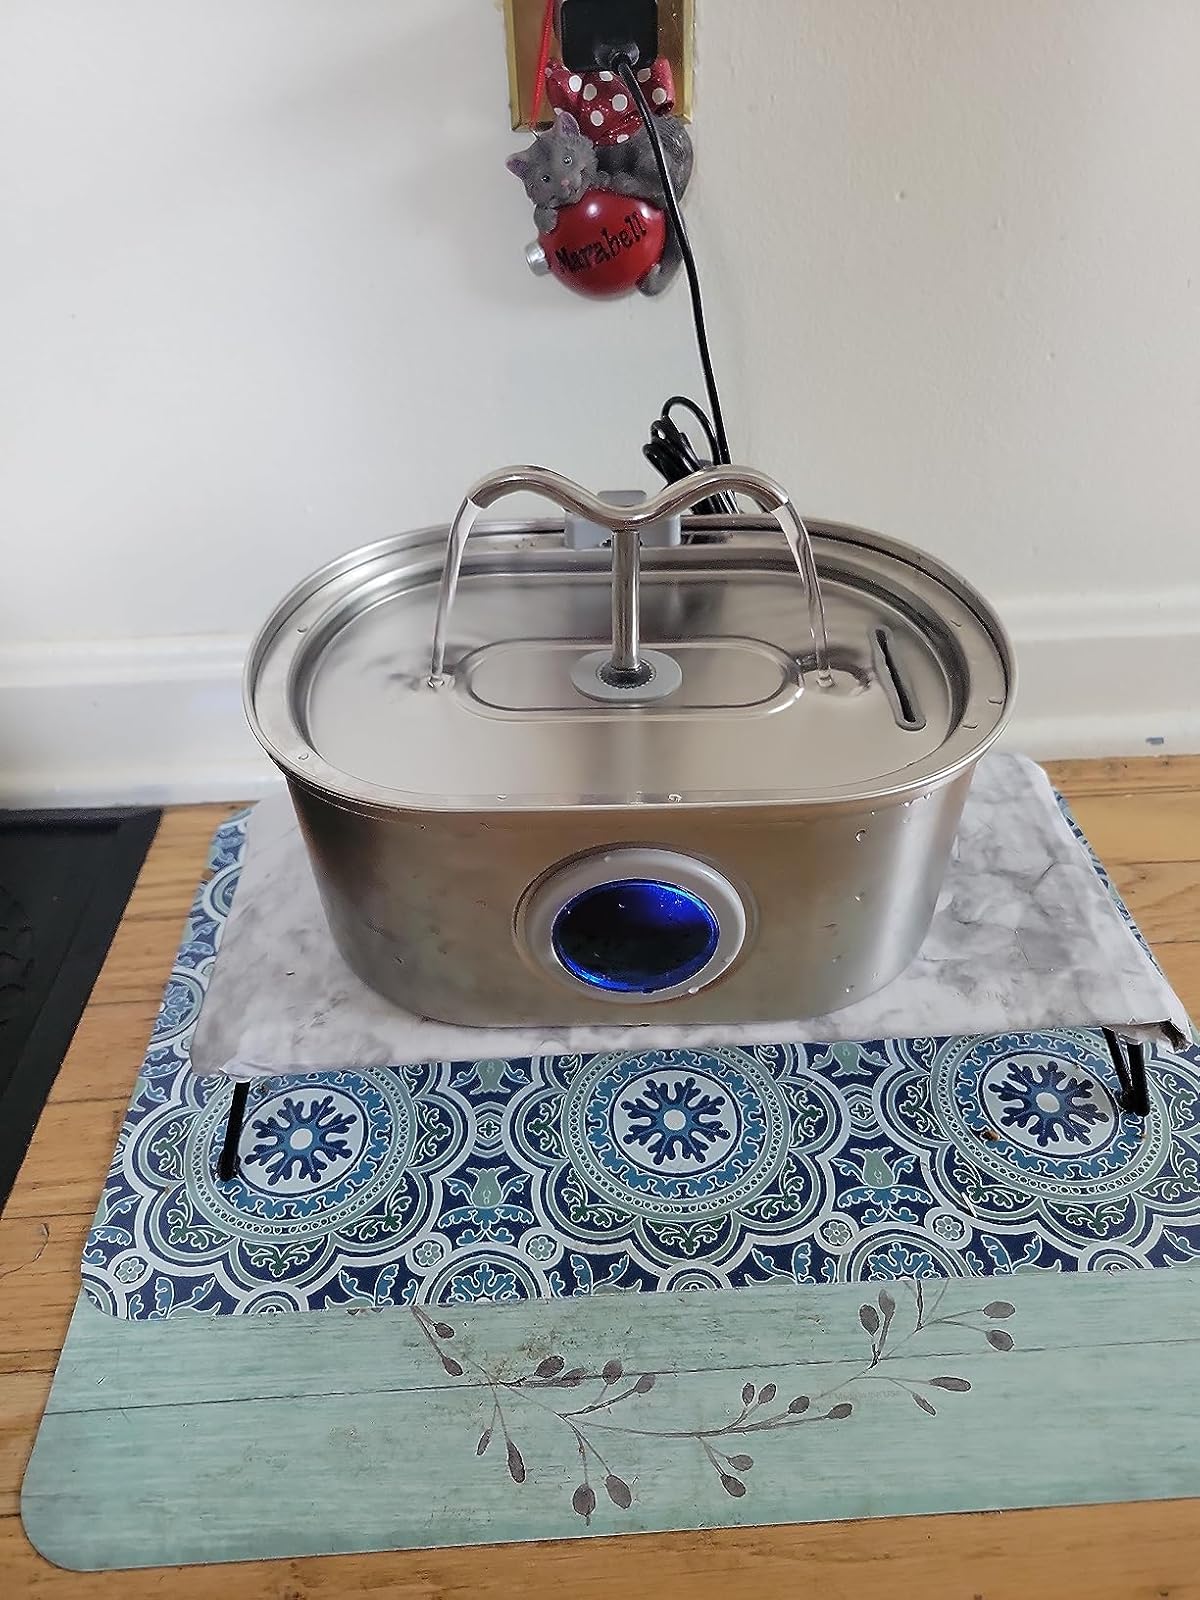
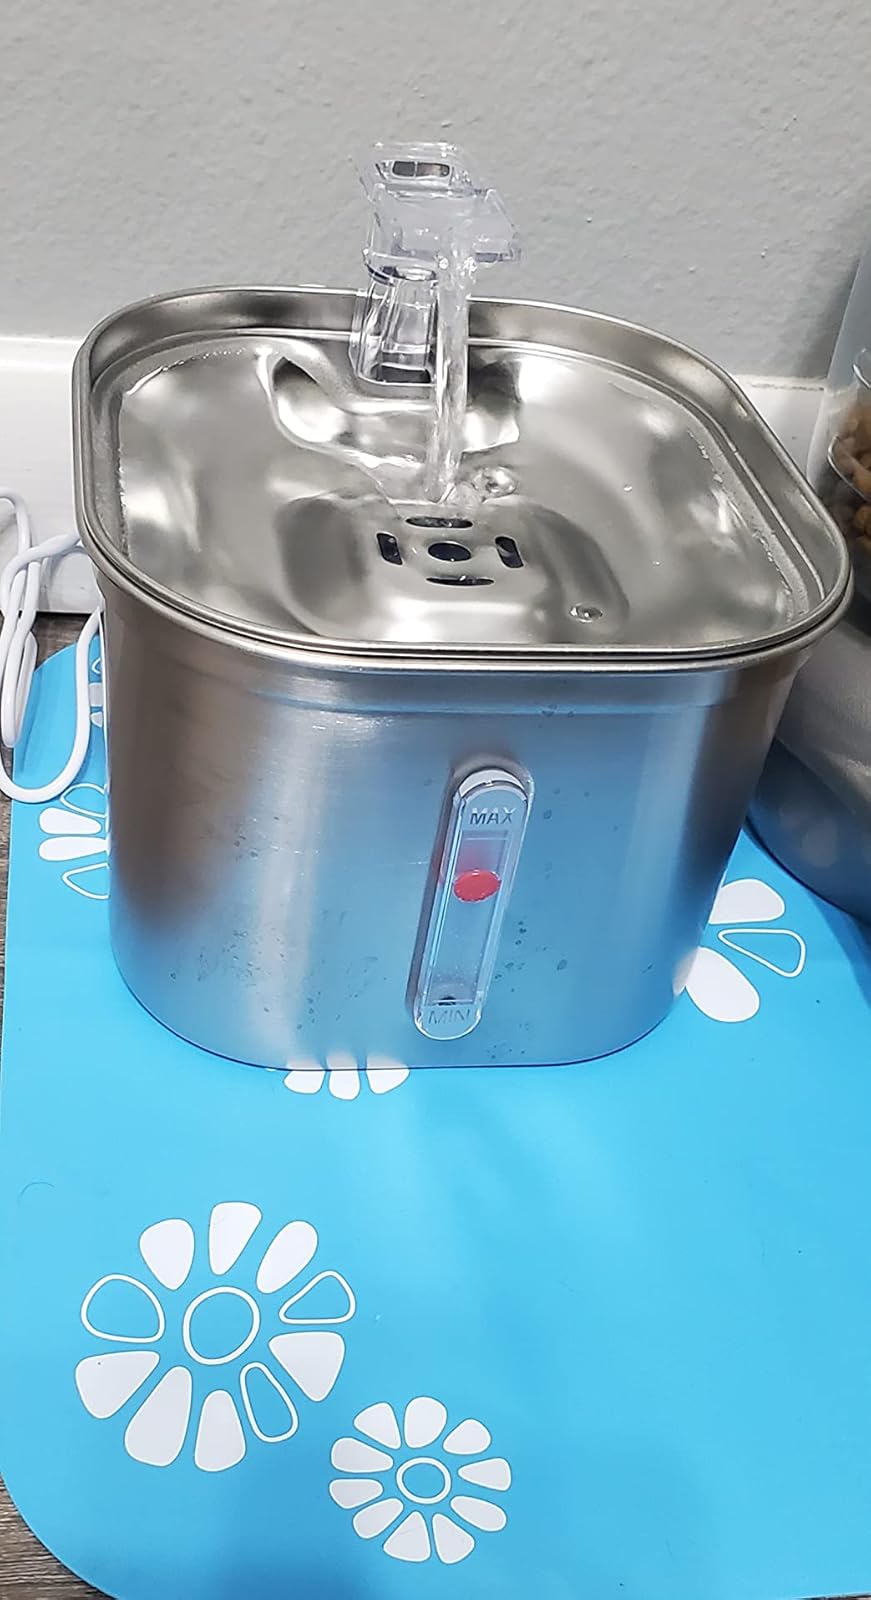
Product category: items_bowl
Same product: no